Konami '88

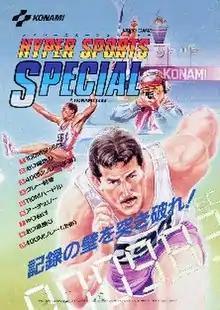
Japanese arcade flyer

Konami '88, released as '88 Games in North America and as Hyper Sports Special in Japan, is a 1988 Olympic-themed arcade sports video game developed and published by Konami. It is the third game in the "Track & Field" series by Konami, where players test their Olympic skills against other world-class athletes. As the title implies, it is loosely based on (but not licensed by) the 1988 Summer Olympics in Seoul, South Korea.